Mining in Iran

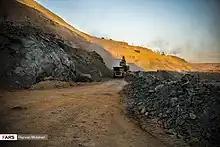
Gol Gohar mine, near Sirjan, is the largest iron mine in Iran.

In 2009 Iran produced 25.5 million tons of iron ore (fines, lumps and concentrate), – Alternatively, U.S. Geological Survey ranked Iran, the 8th largest producer of iron ore in 2009 with 33 million tons of output. Chadormalu and Gol Gohar Iron Ore are the two largest iron ore mines (accounting for